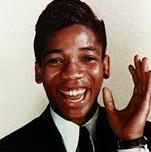
Age: 17